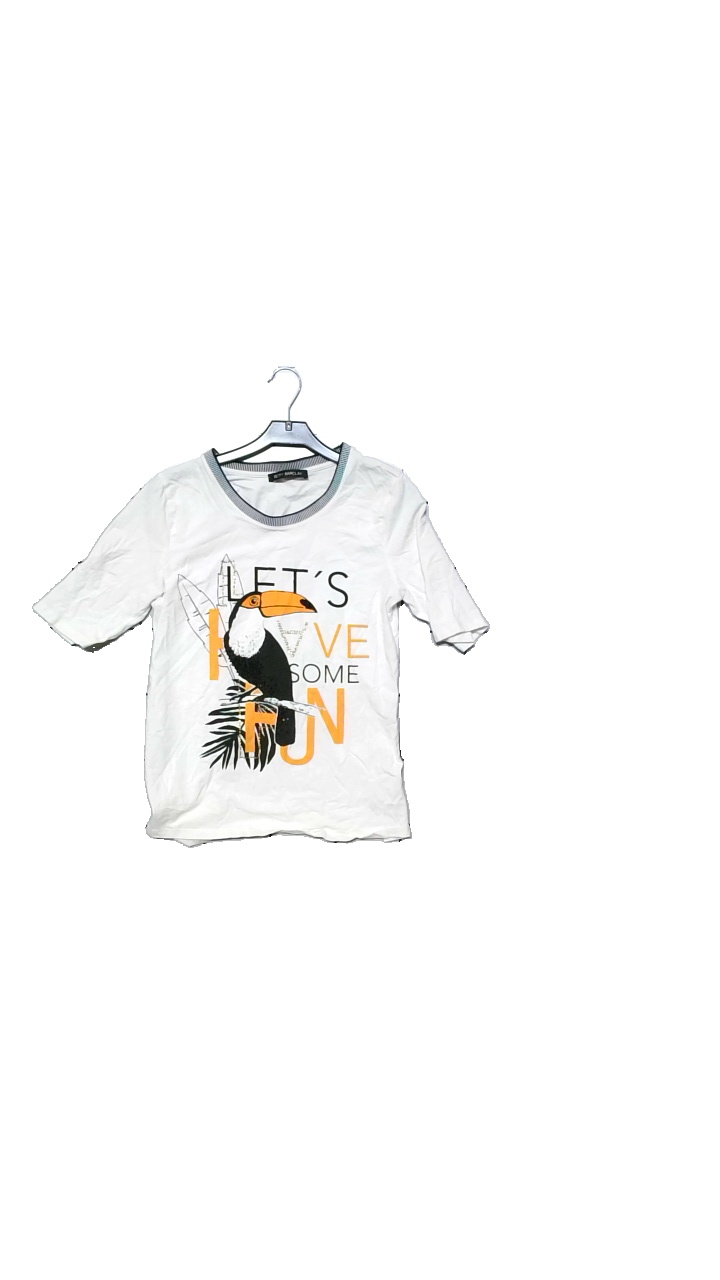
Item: T-shirt (Ladies)
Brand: Betty Barkley
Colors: White, Multicolor
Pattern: Other
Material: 95% cotton, 5% elastane
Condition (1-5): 5
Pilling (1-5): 5
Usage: Reuse
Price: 50-100